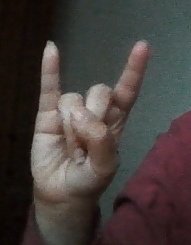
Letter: la